Andy Kusnetzoff

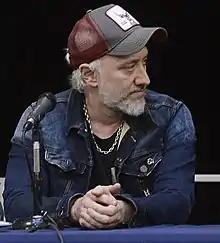

Andres "Andy" Kusnetzoff (born November 17, 1970) is an Argentine journalist, TV host and producer. He worked in TV shows as "Turno Tarde" and "El Rayo", but became famous with his role as an informal journalist in "Caiga Quien Caiga". He worked from 1995 to 1999. Since then, he was the host of ""Maldito Lunes"" in Telefe (2000), ""El bar"" (2001) and ""Escalera a la fama"" (2003). In 2004 he hosted ""somos como somos"", renamed to ""Argentinos por su nombre"" in 2005.